Queen Elizabeth Way

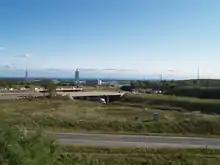
QEW at the Highway 403 split in Oakville prior to reconstruction that commenced in 2016; the Ford Assembly Plant is in the background.

On September 15, 1960, the Shook's Hill interchange, a rotary junction or grade-separated traffic circle (the only example in Ontario, although this interchange type is common in the United Kingdom), was completed at what is now Erin Mills Parkway. It was opened to traffic the following day, and completed the program to make the QEW a freeway between Burlington and Toronto.